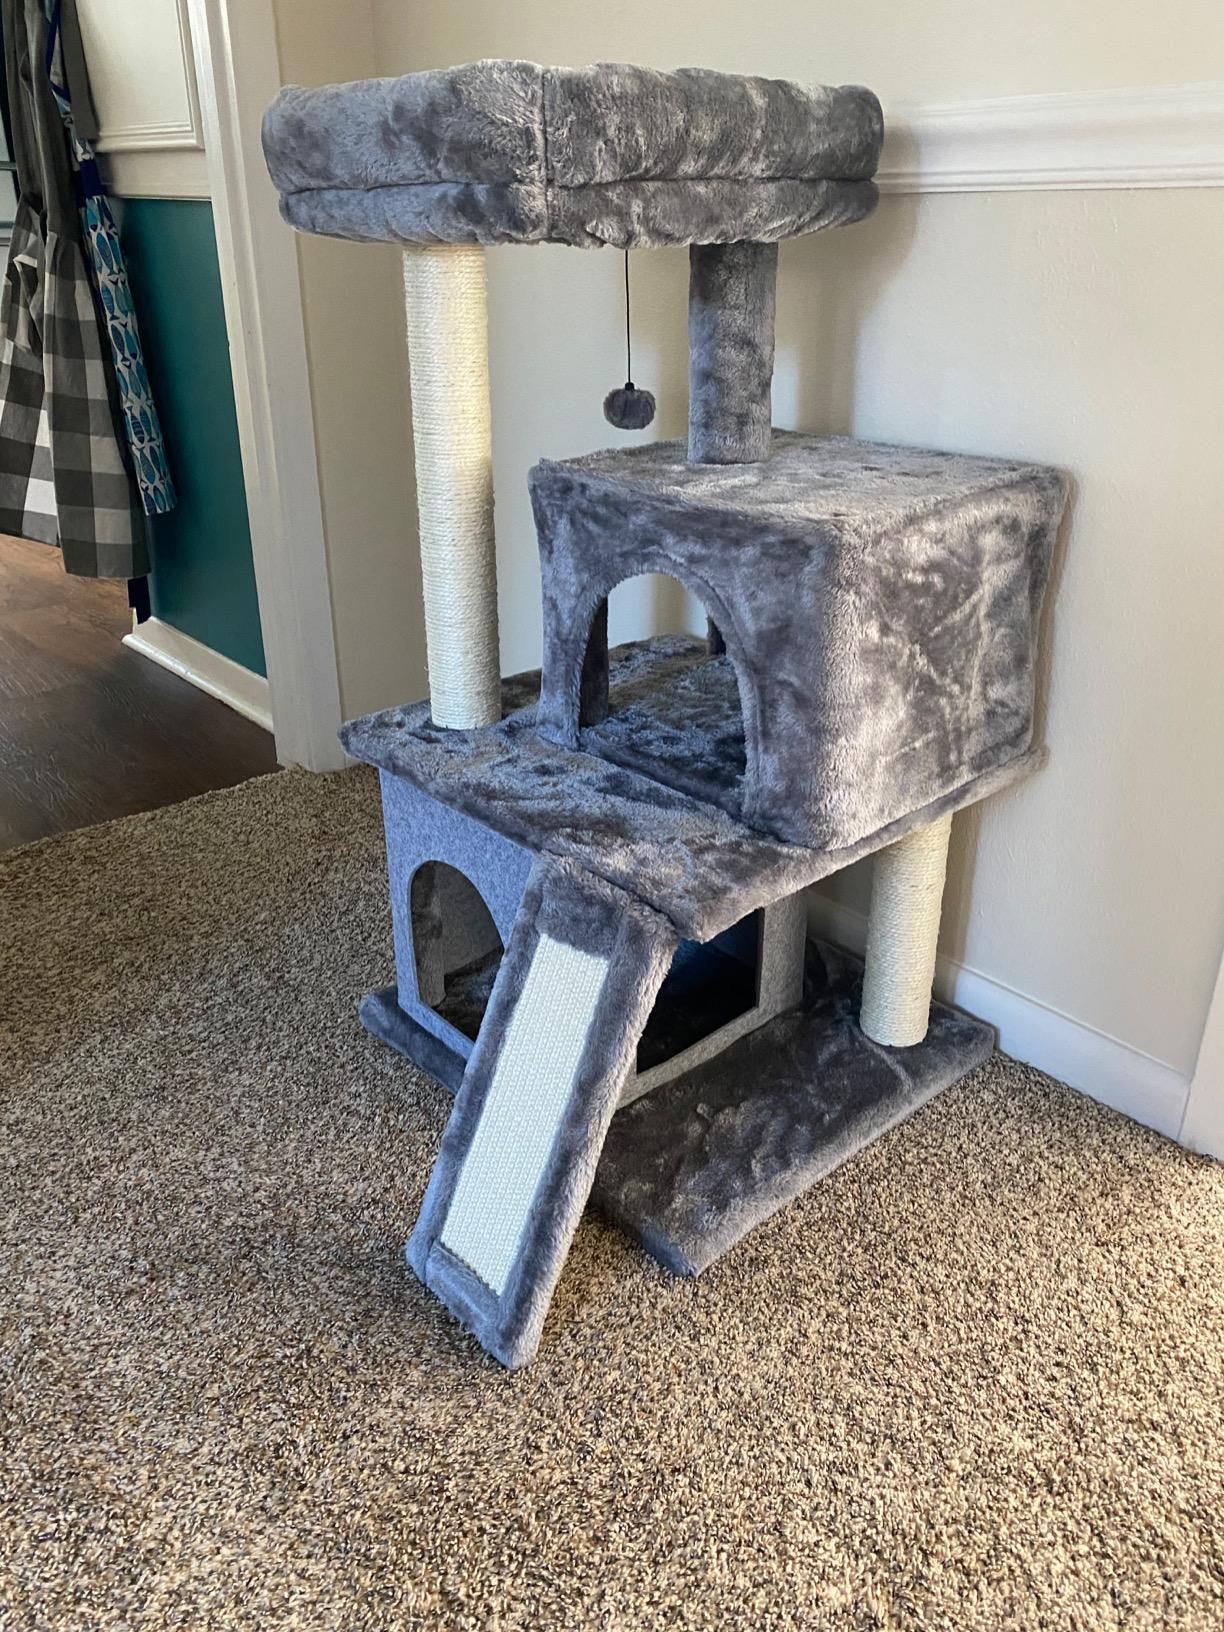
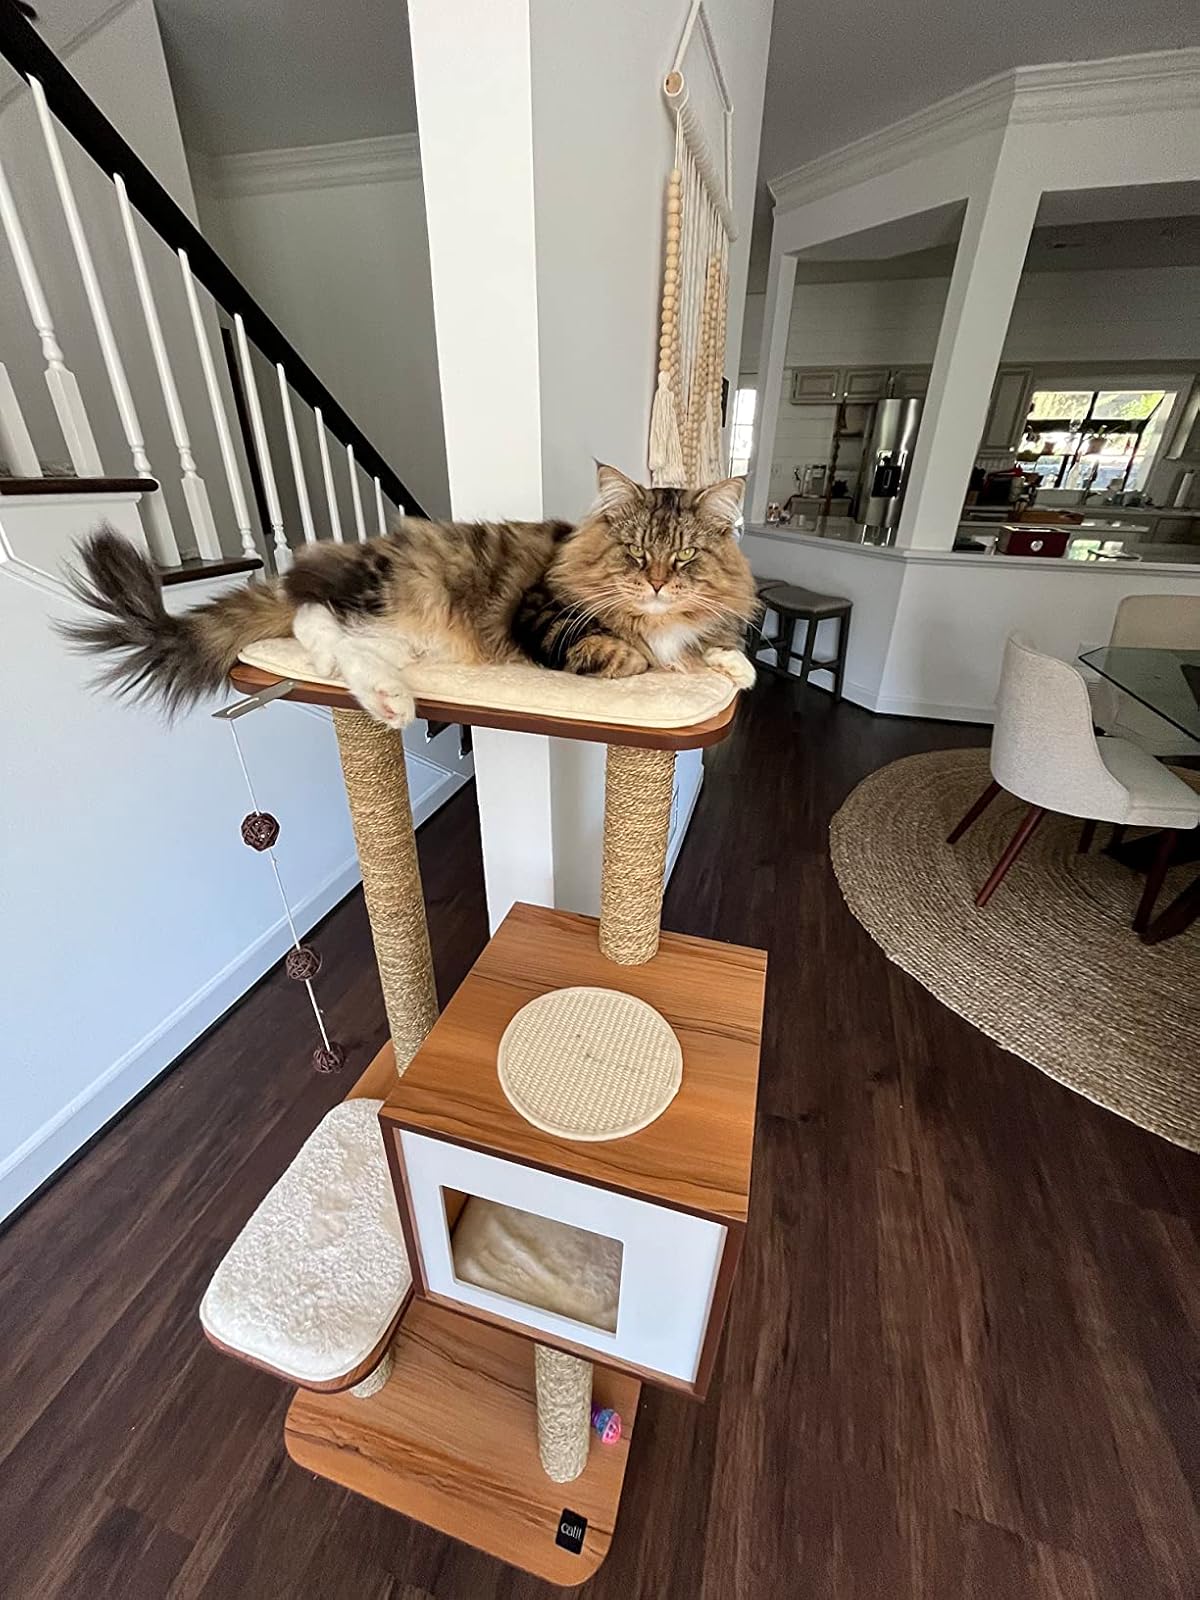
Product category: items_cat tree
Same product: no